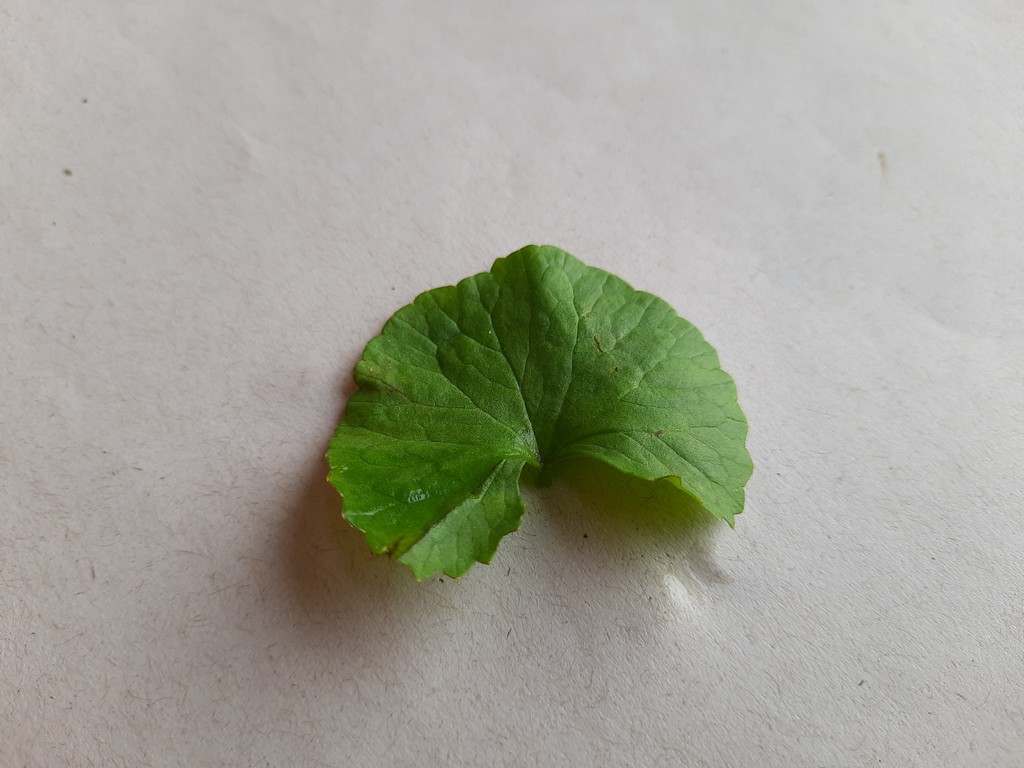
Label: Healthy